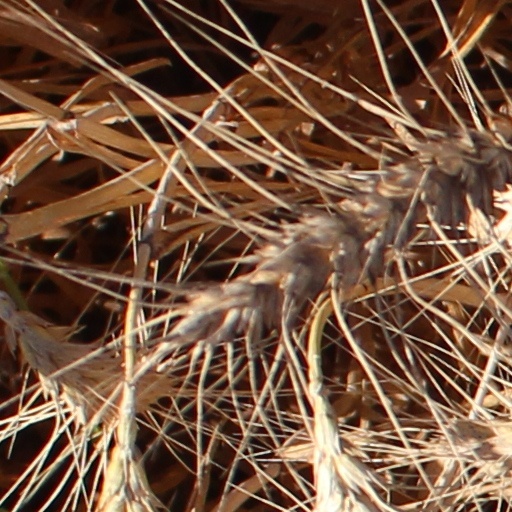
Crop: wheat